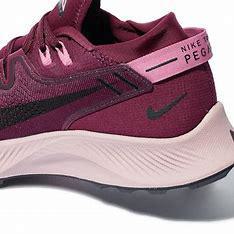
Brand: Nike
Model: Pegasus 2